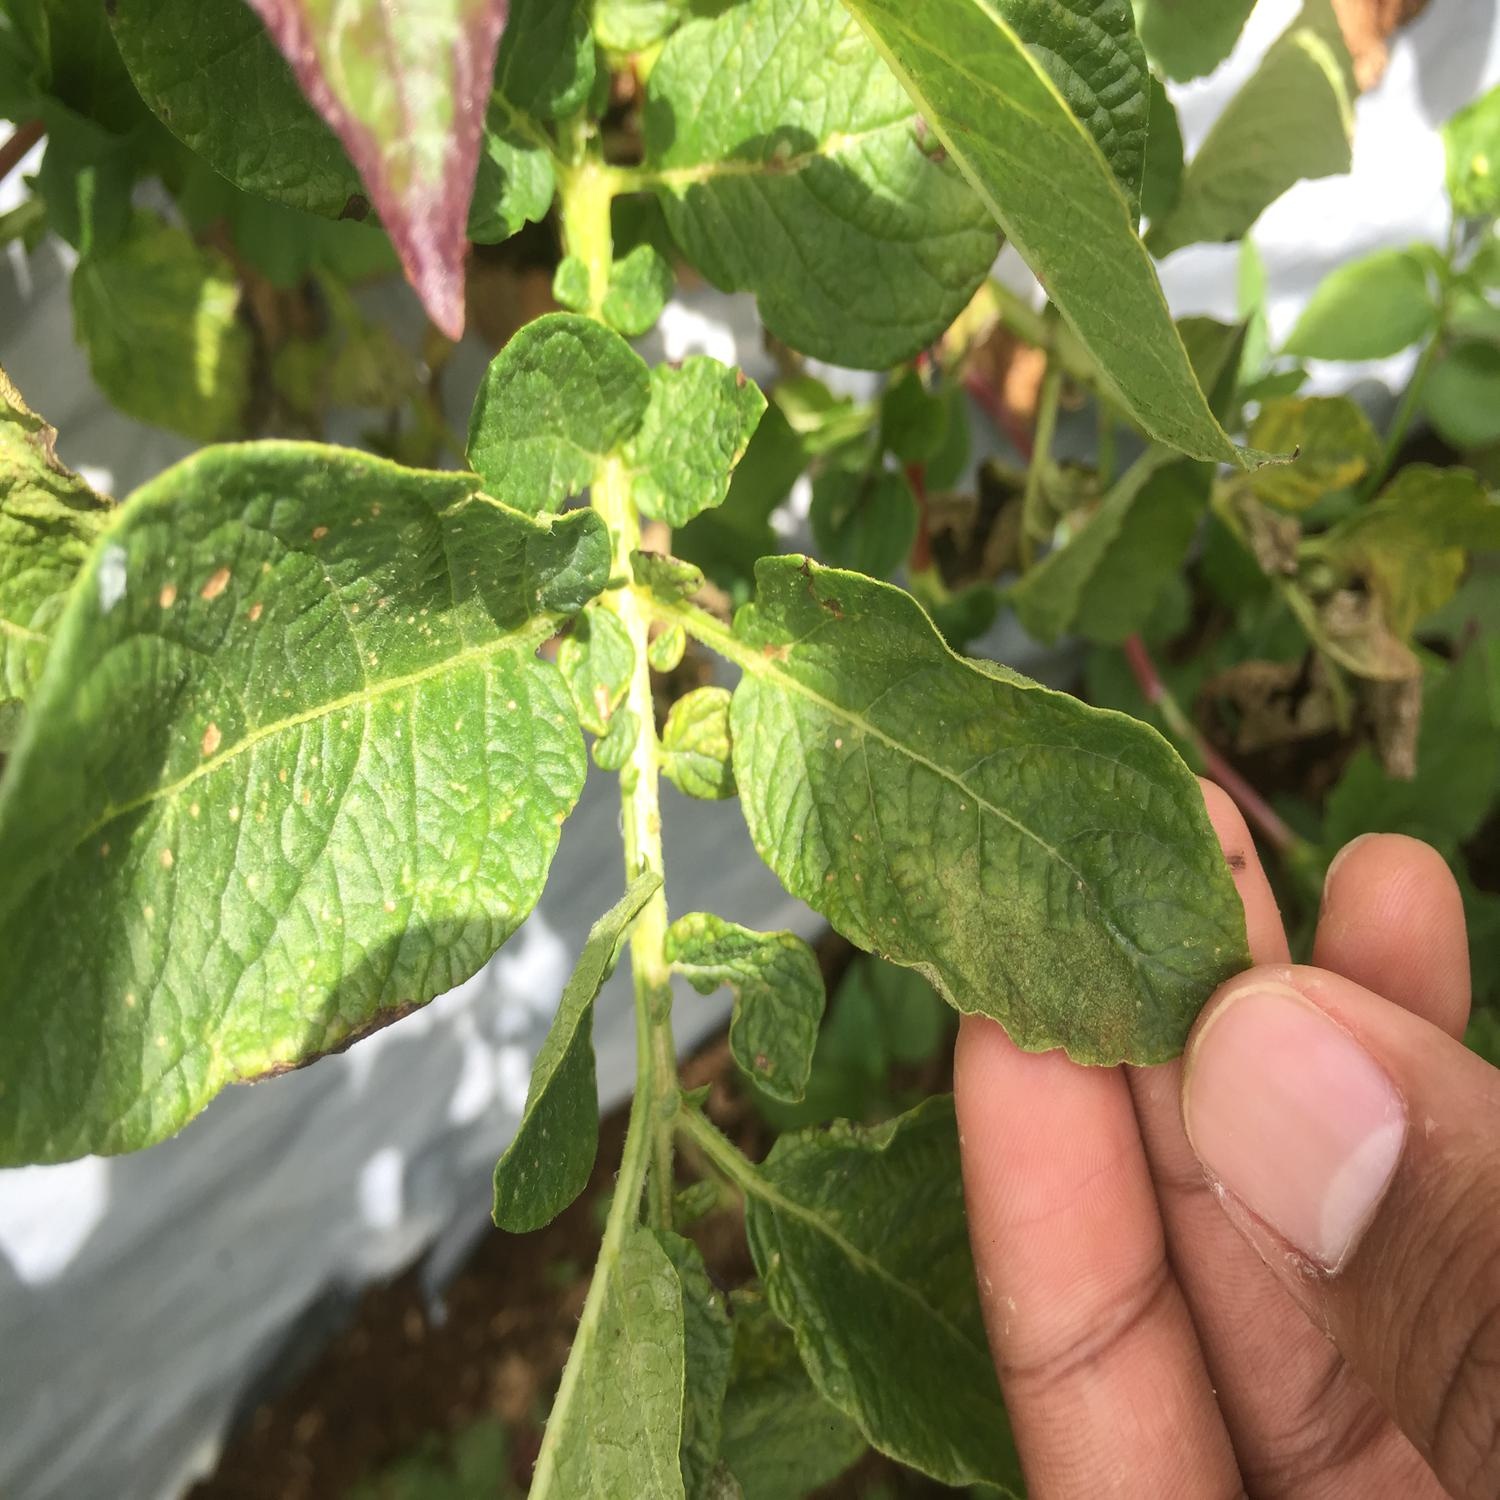
Etiqueta: Virus